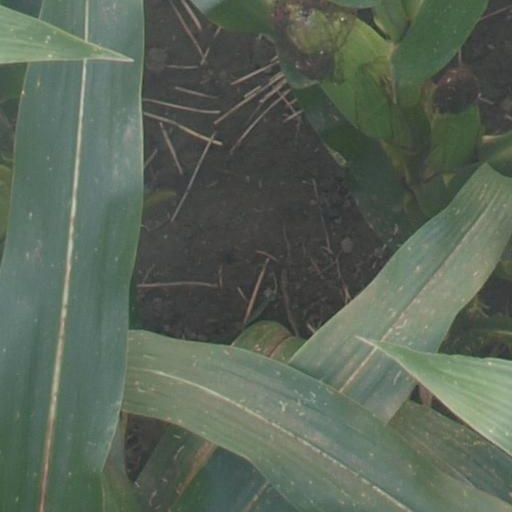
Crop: maize; corn